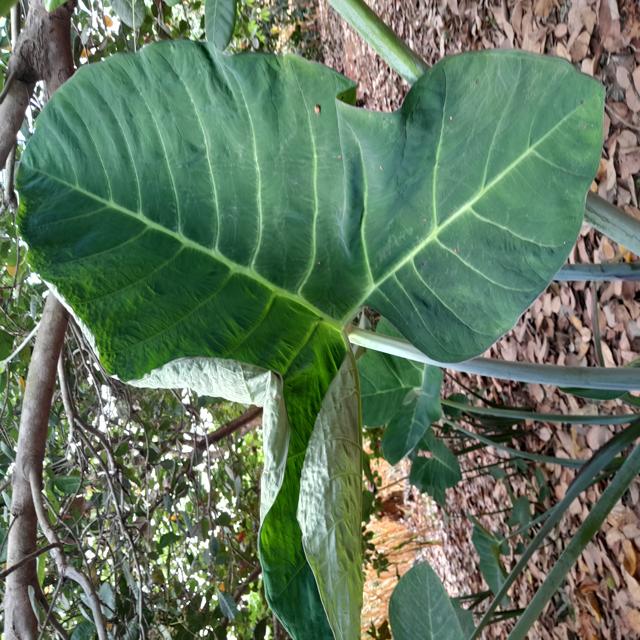
Label: Healthy